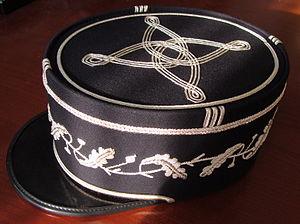
Képi de Commissaire de police. N'est plus en usage
En France, les commissaires de police sont des hauts fonctionnaires de l’État nommés par décret du président de la République. Ils constituent le corps de conception et de direction de la Police nationale, lequel est défini comme un « corps technique supérieur à vocation interministérielle ».